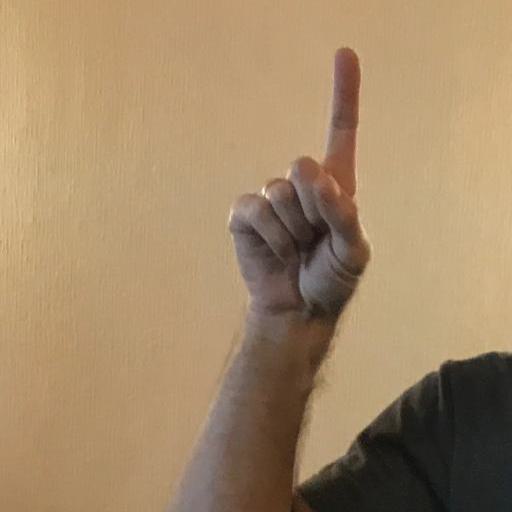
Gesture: one